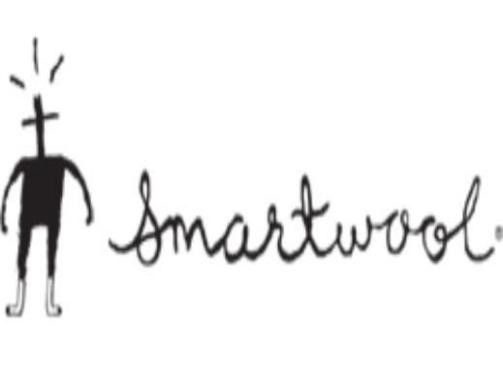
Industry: Clothes